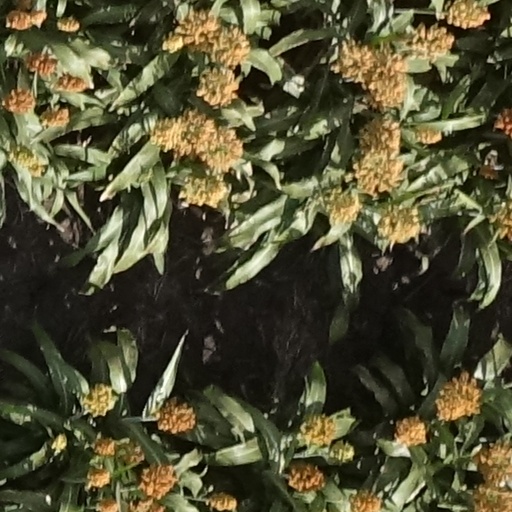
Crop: sorghum